Karl Walther

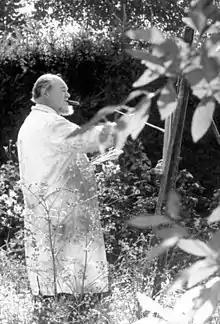
Karl Walther in his garden in Seeshaupt (1968)

Karl Walther (August 19, 1905 in Zeitz – June 9, 1981 in Seeshaupt) was a painter of the German Post-Impressionist school, and an exponent of plein air painting. His works include portraits, still lifes, cityscapes and landscape paintings.